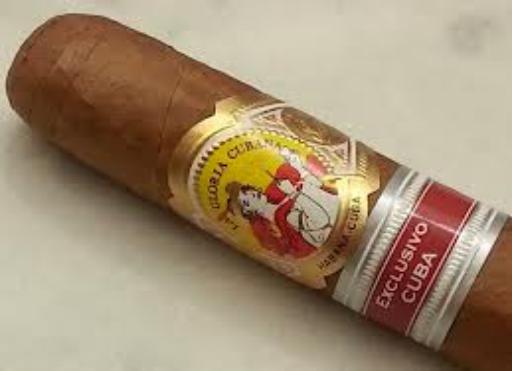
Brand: La Gloria Cubana
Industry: Necessities